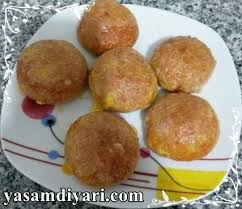
Yemek: icli_kofte